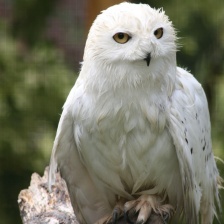
Species: SNOWY OWL
Scientific name: BUBO SCANDIACUS
ImageNet parent category: great_grey_owl